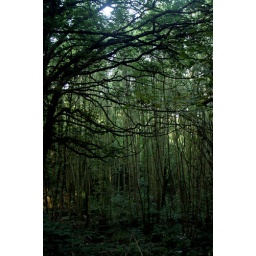
Restful forest of graves below the trees